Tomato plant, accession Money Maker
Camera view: bottom (45 deg); turntable rotation: 240 degrees
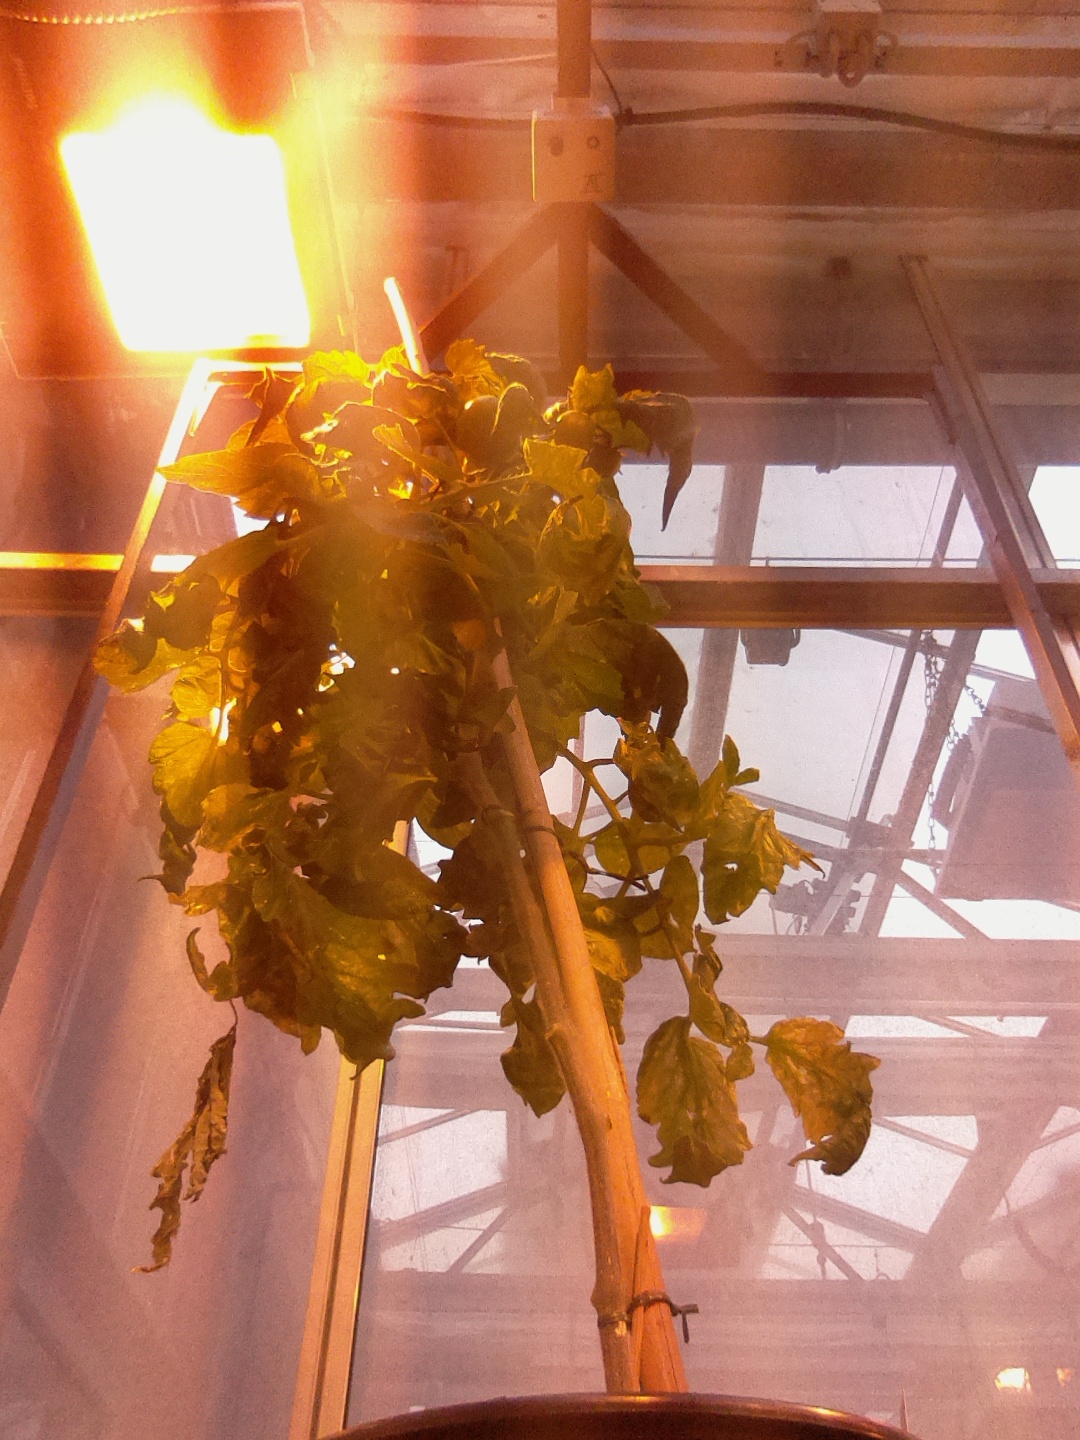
BBCH growth stage 73: 30%-40% of final fruit size